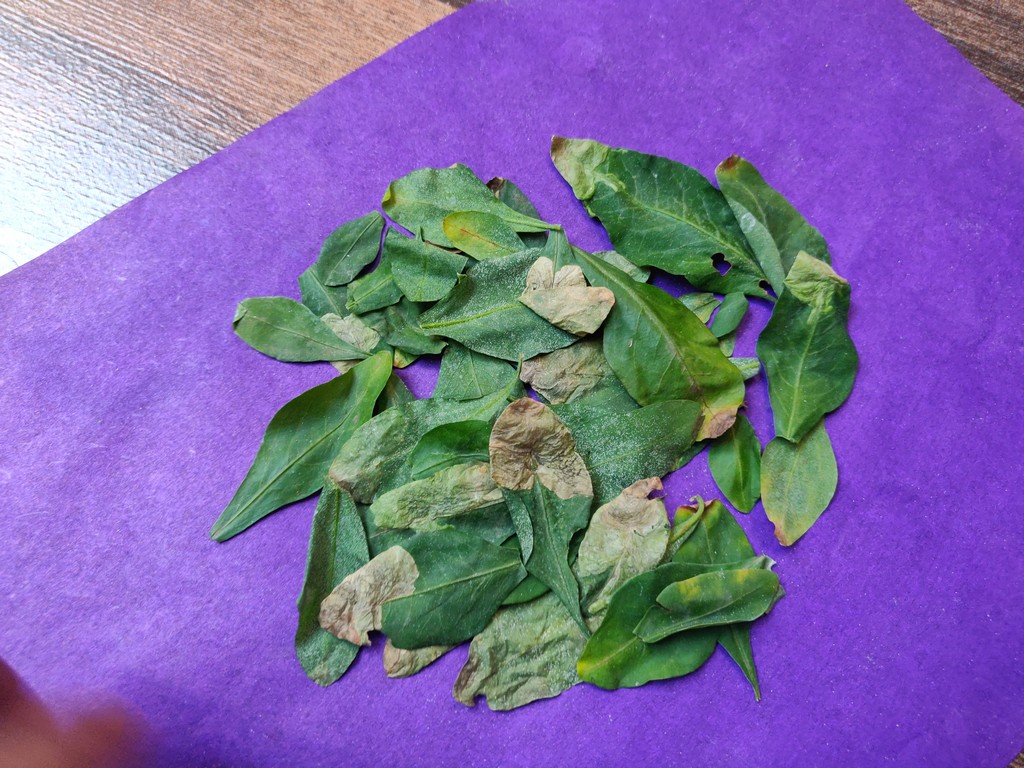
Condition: Unhealthy
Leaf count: multiple
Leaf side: unknown